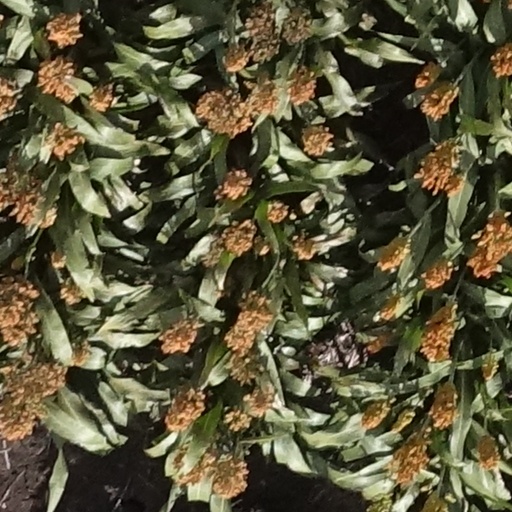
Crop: sorghum